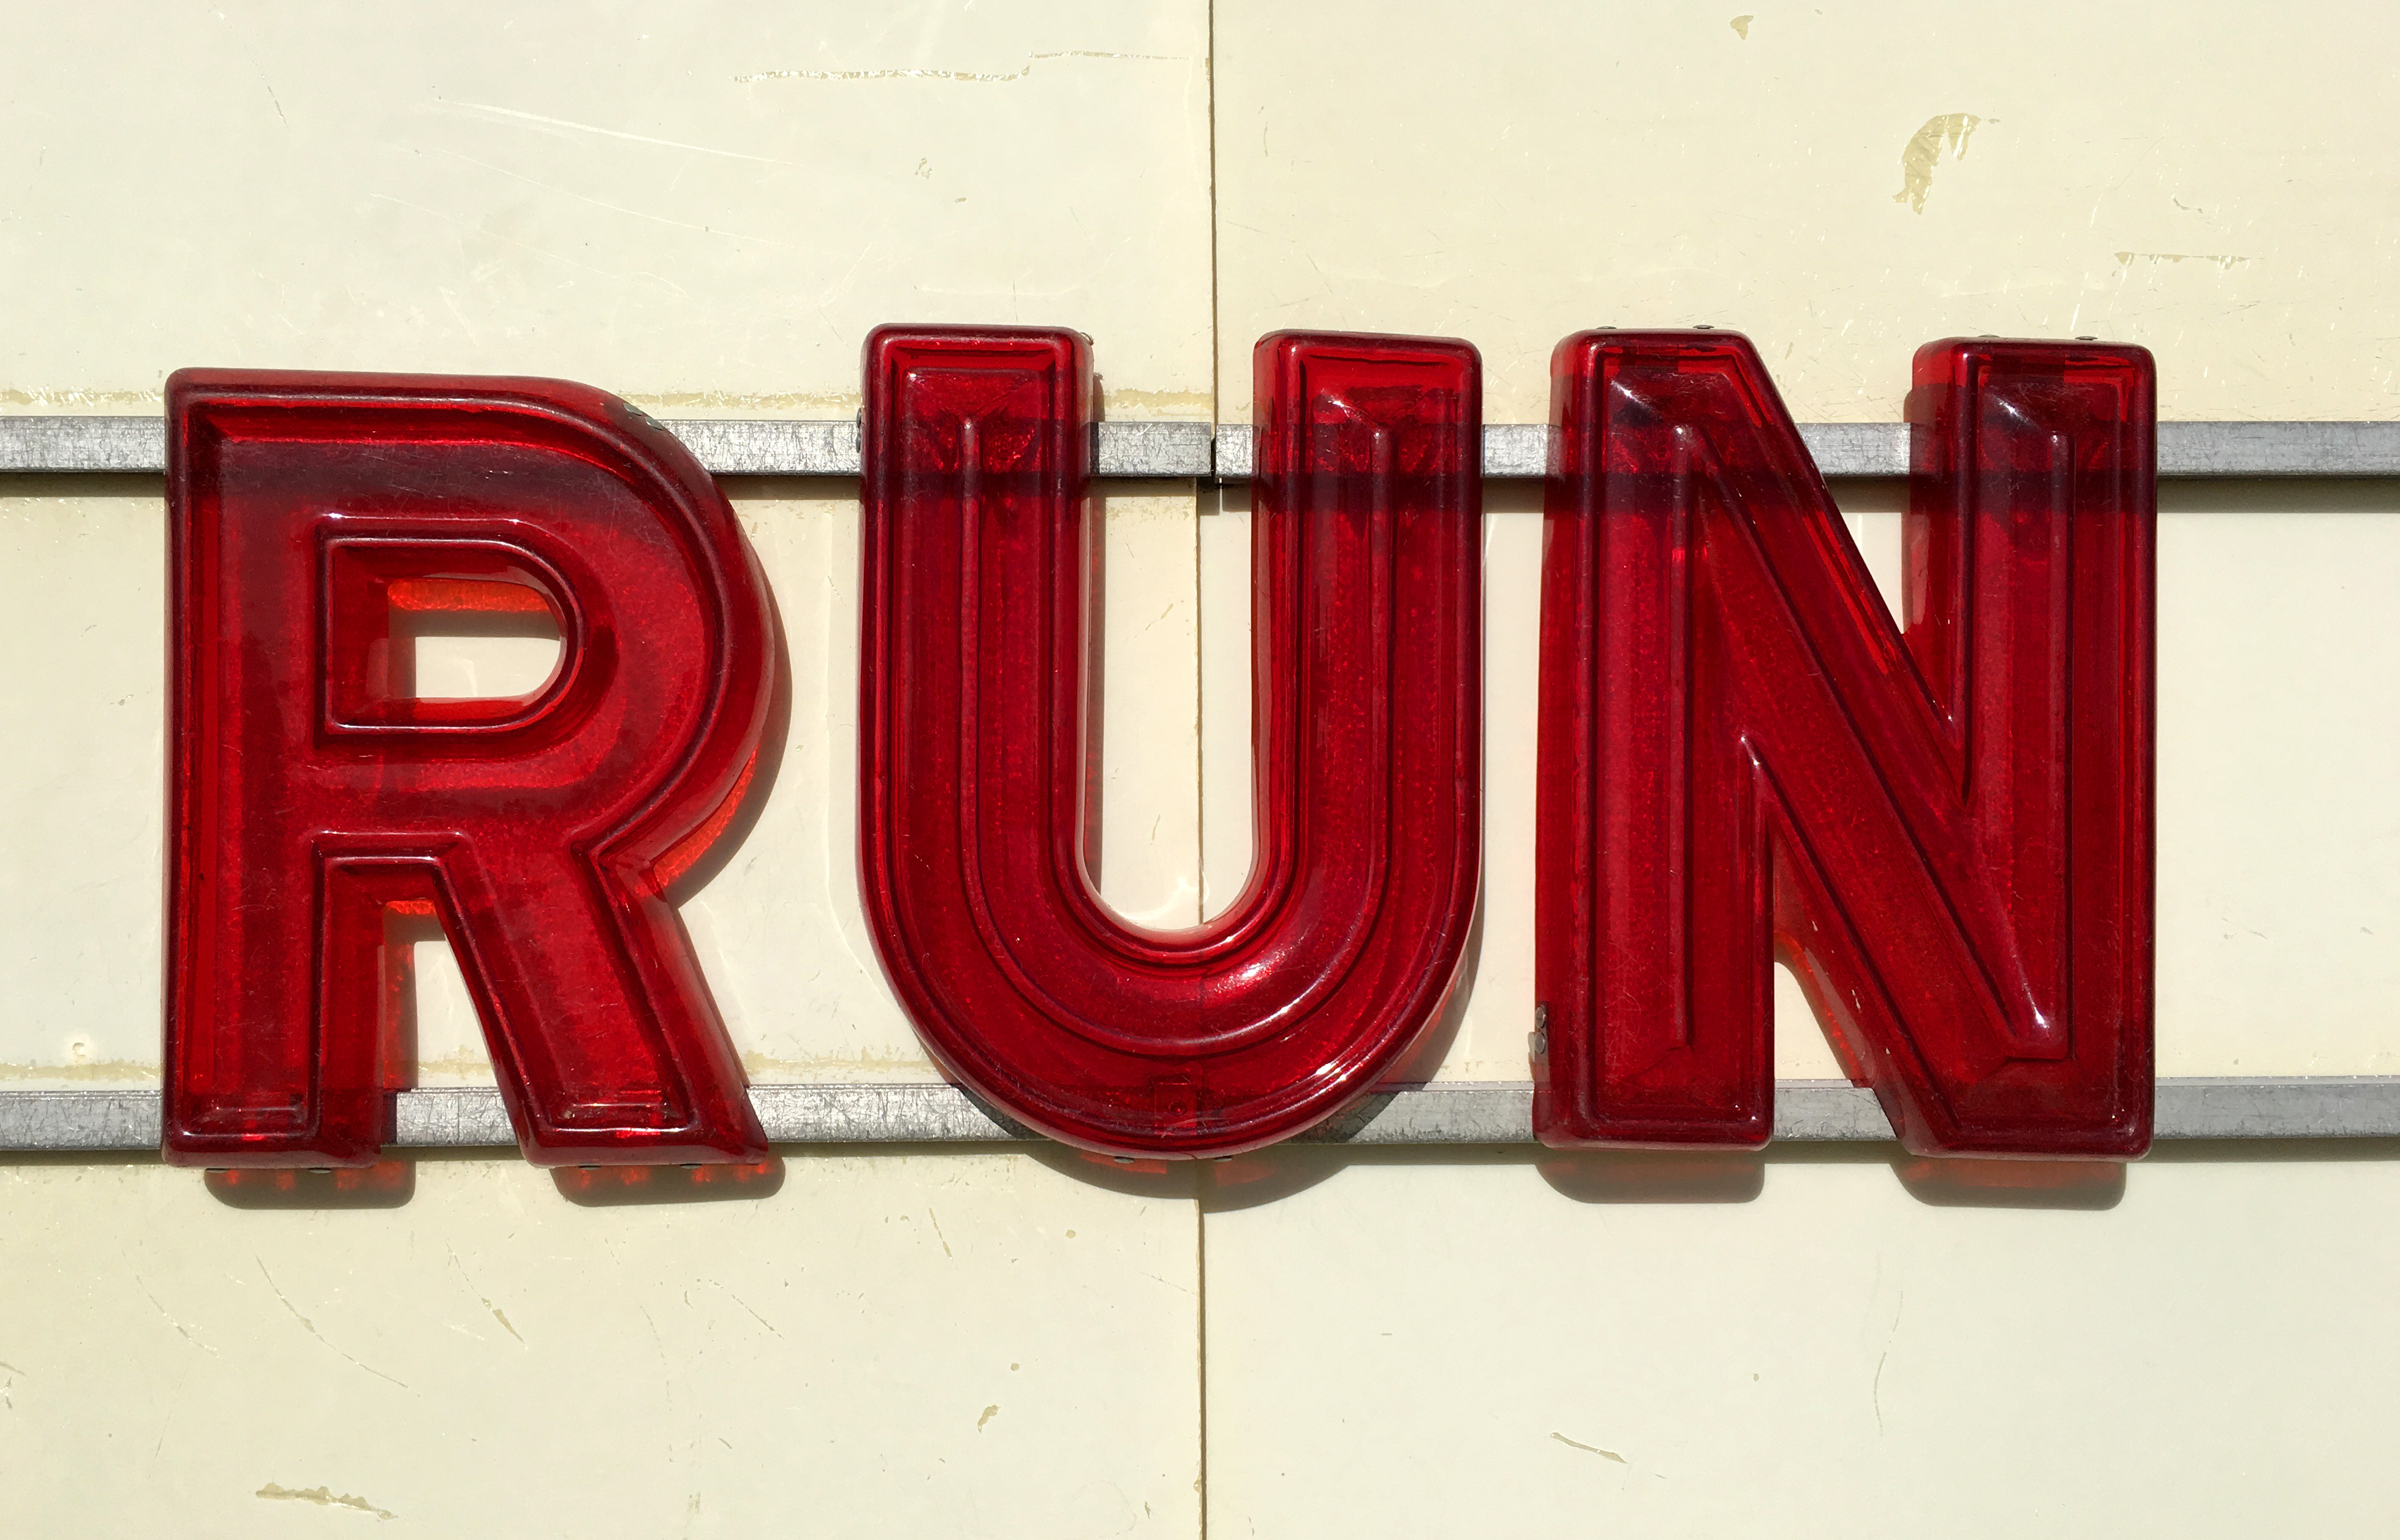
wood, number, sign, red, interior design, font, theater, shape, firstrun